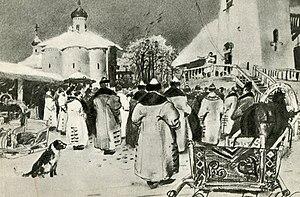
La cathédrale Saint-Nicolas ou cathédrale Saint-Nicolas sur la Cour de Iarsolav à Veliki Novgorod ou Cathédrale Saint-Nicolas Dvorichenski est un des plus anciens édifices religieux de Veliki Novgorod. Seule la Cathédrale Sainte-Sophie de Novgorod la dépasse en âge et en taille. Elle a été édifiée en 1113 sur la « Cour de Iarsolav » par Mstislav Ier. Mais elle ne sera consacrée que 23 années plus tard, le 5 décembre 1136. C'est un édifice de l'époque pré-mongole de la Rus'.